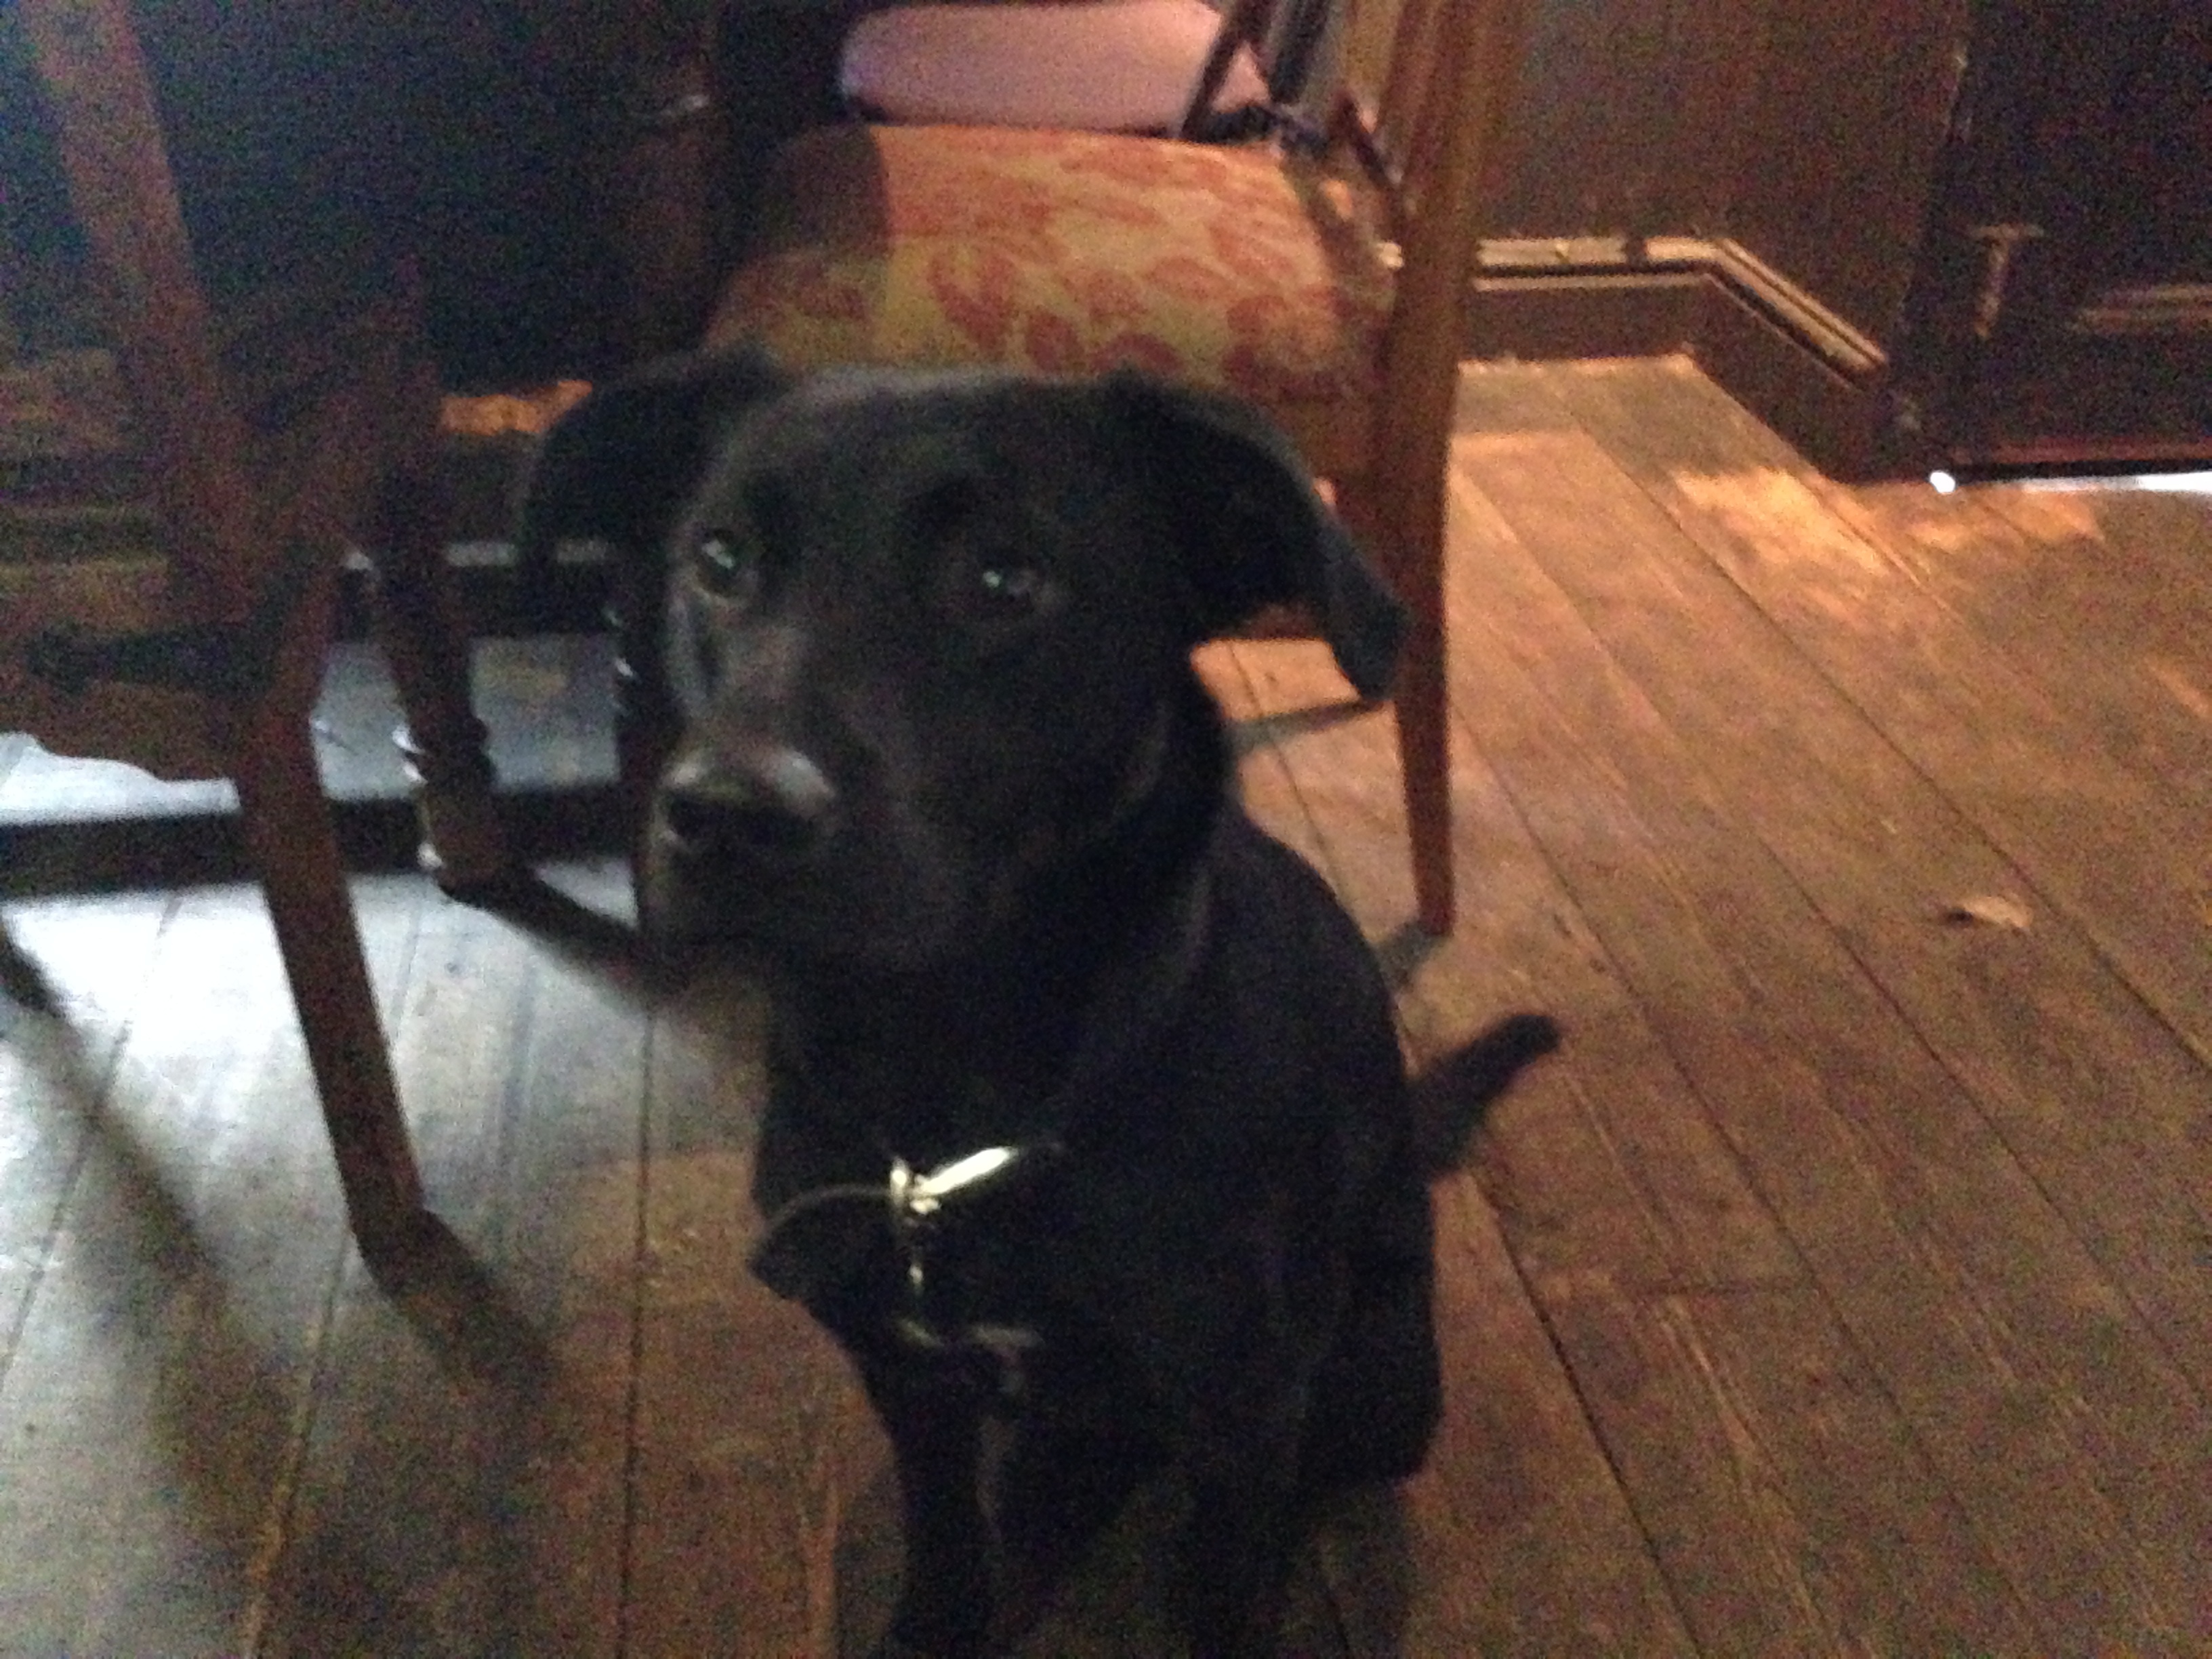
dog, mammal, cool image, vertebrate, labrador retriever, patterdale terrier, street dog, dog like mammal